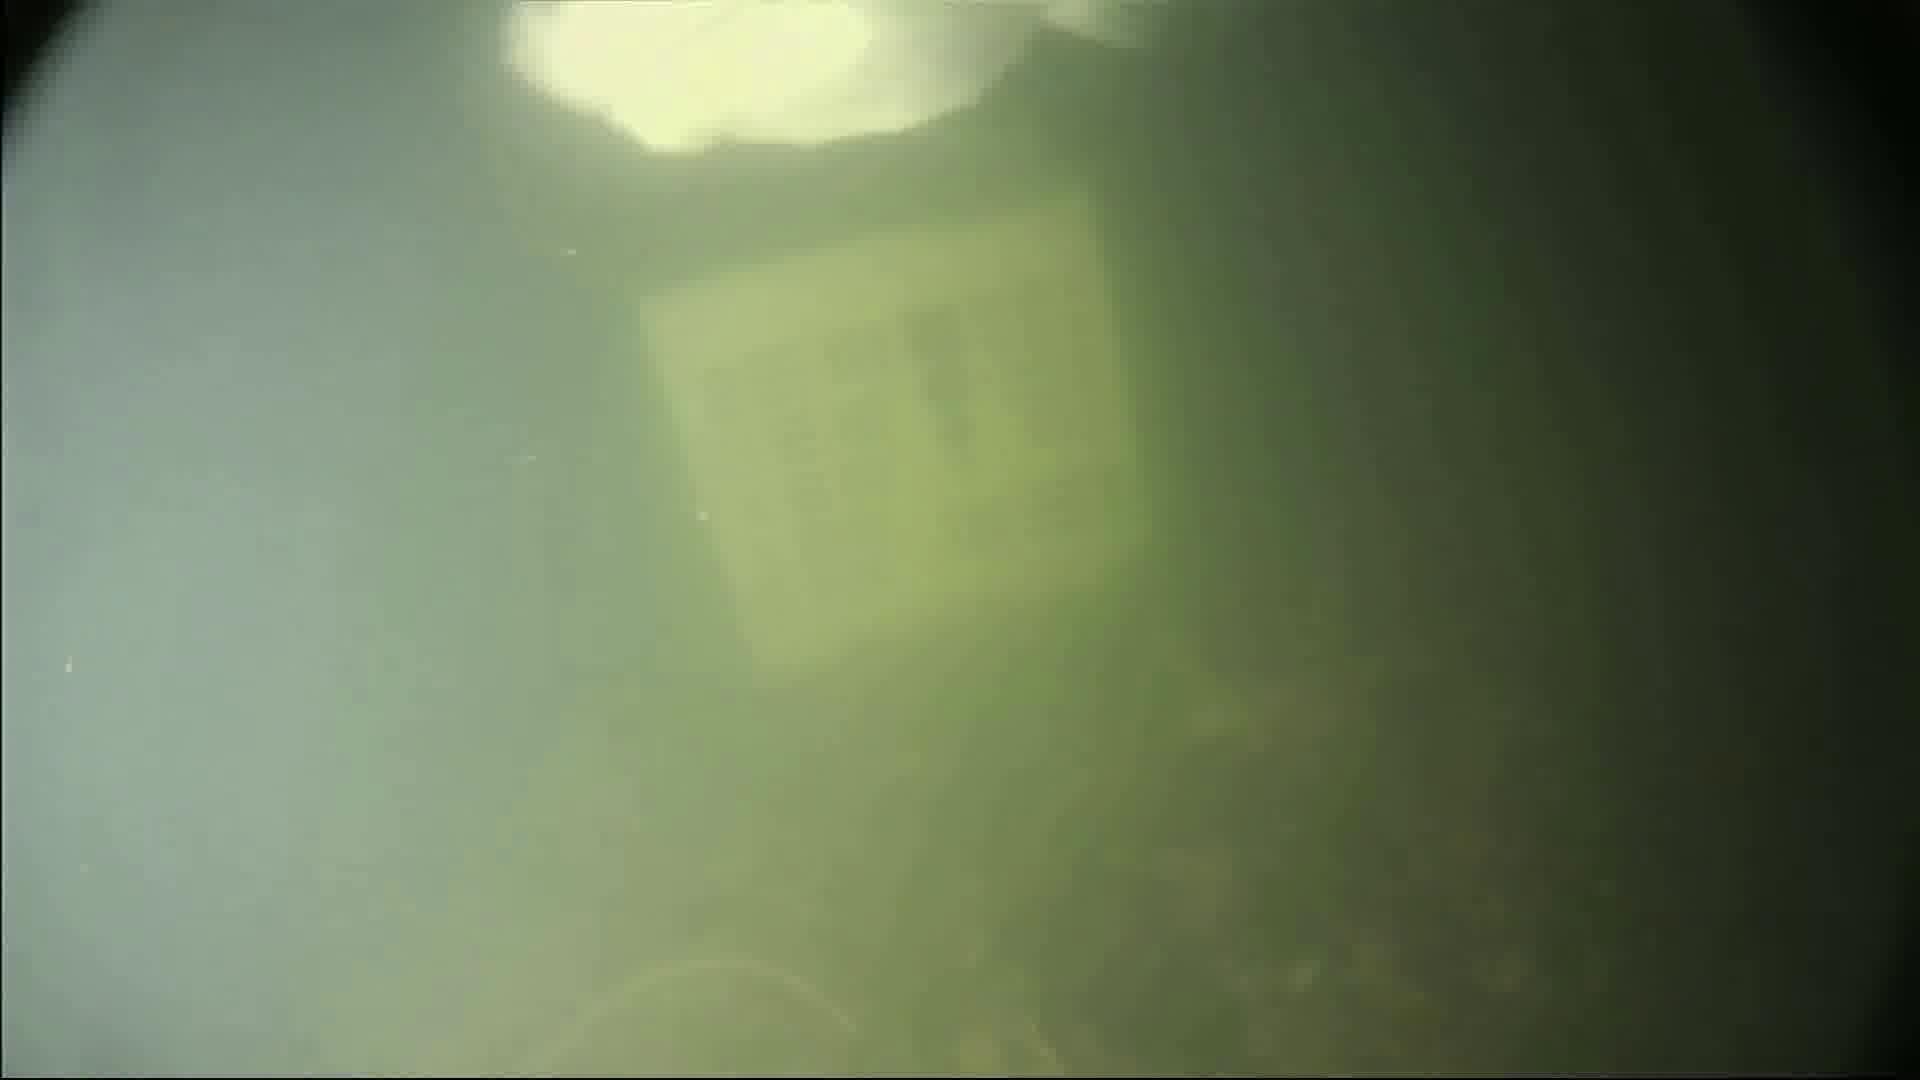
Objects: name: fish